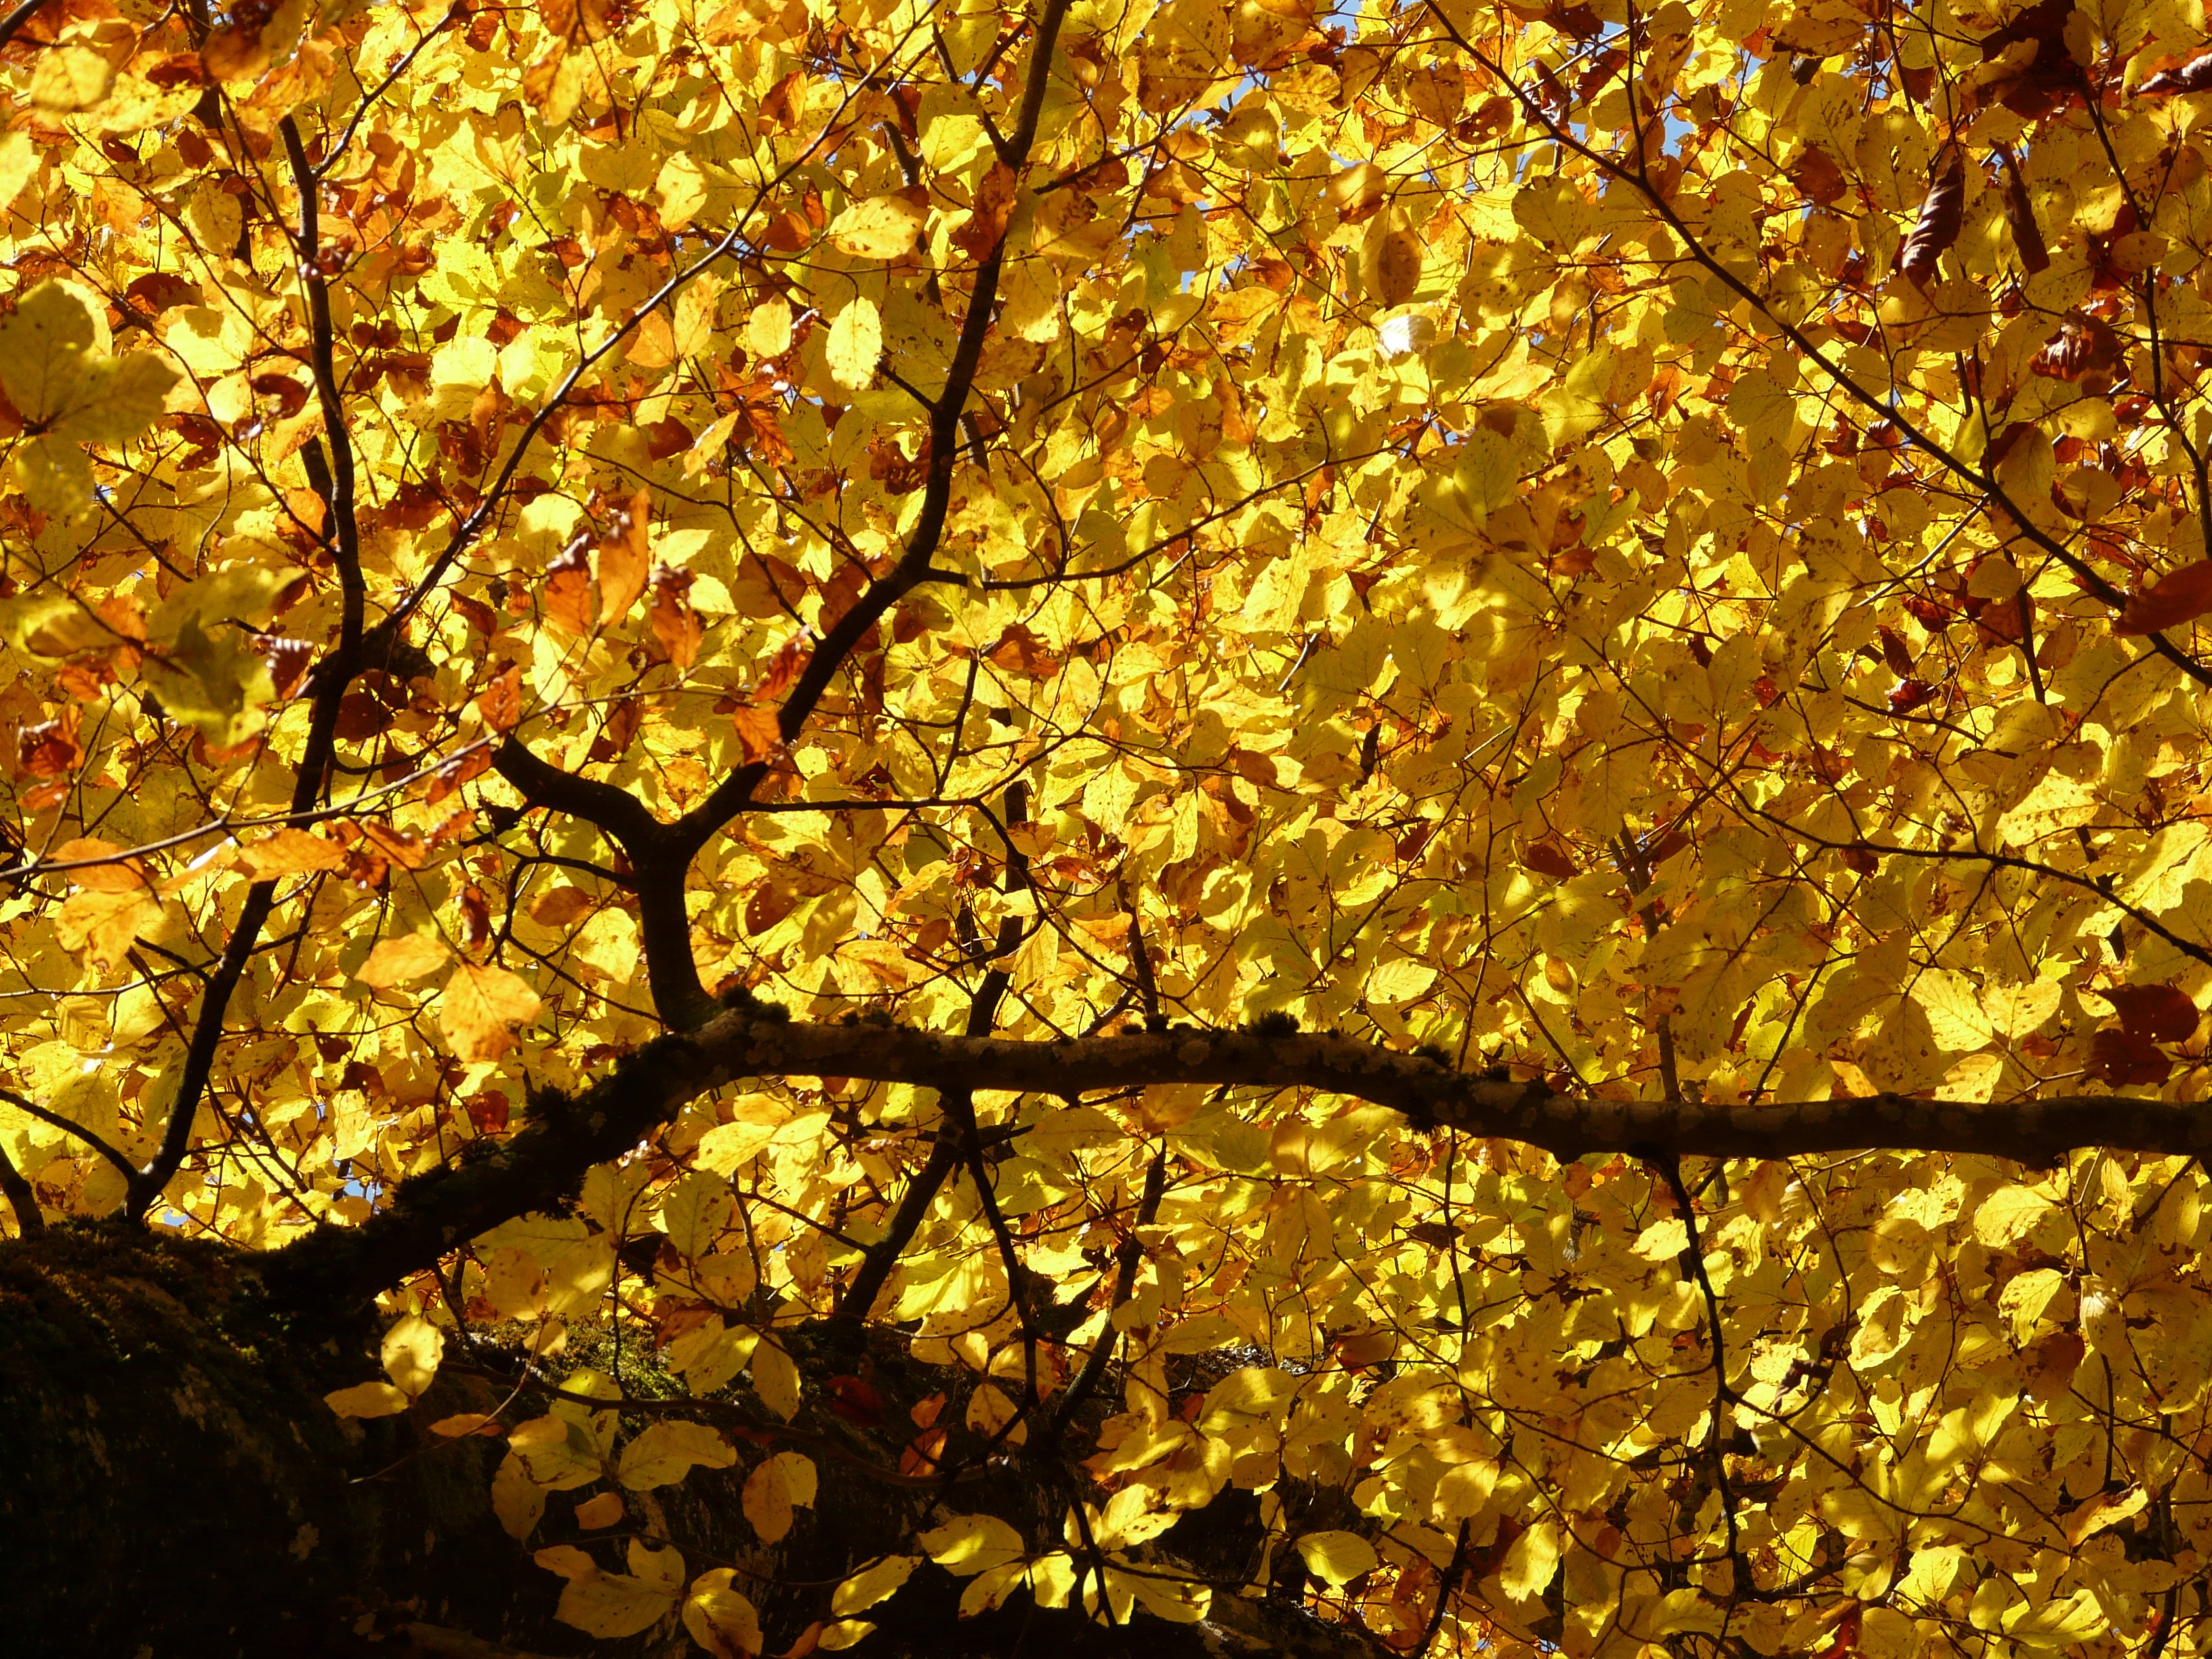
tree, forest, branch, plant, sun, sunlight, leaf, flower, golden, color, autumn, colorful, season, deciduous tree, leaves, bright, deciduous, october, fall foliage, autumn forest, golden autumn, beech, back light, golden october, flowering plant, fagus sylvatica, maidenhair tree, fagus, woody plant, land plant